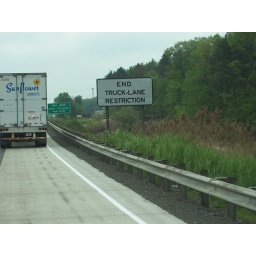
The coast is clear, you are now allowed to pass that slow truck in front of you now!